Nonformal learning

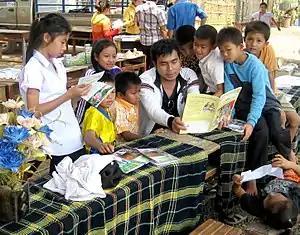
Khamla Panyasouk of Big Brother Mouse in Laos reads to children

Non-formal learning includes various structured learning situations which do not either have the level of curriculum, institutionalization, accreditation or certification associated with 'formal learning', but have more structure than that associated with 'informal learning', which typically take place naturally and spontaneously as part of other activities. These form the three styles of learning recognised and supported by the OECD.